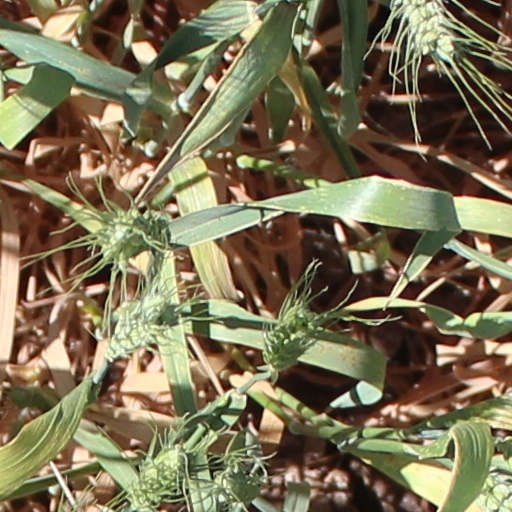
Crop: wheat